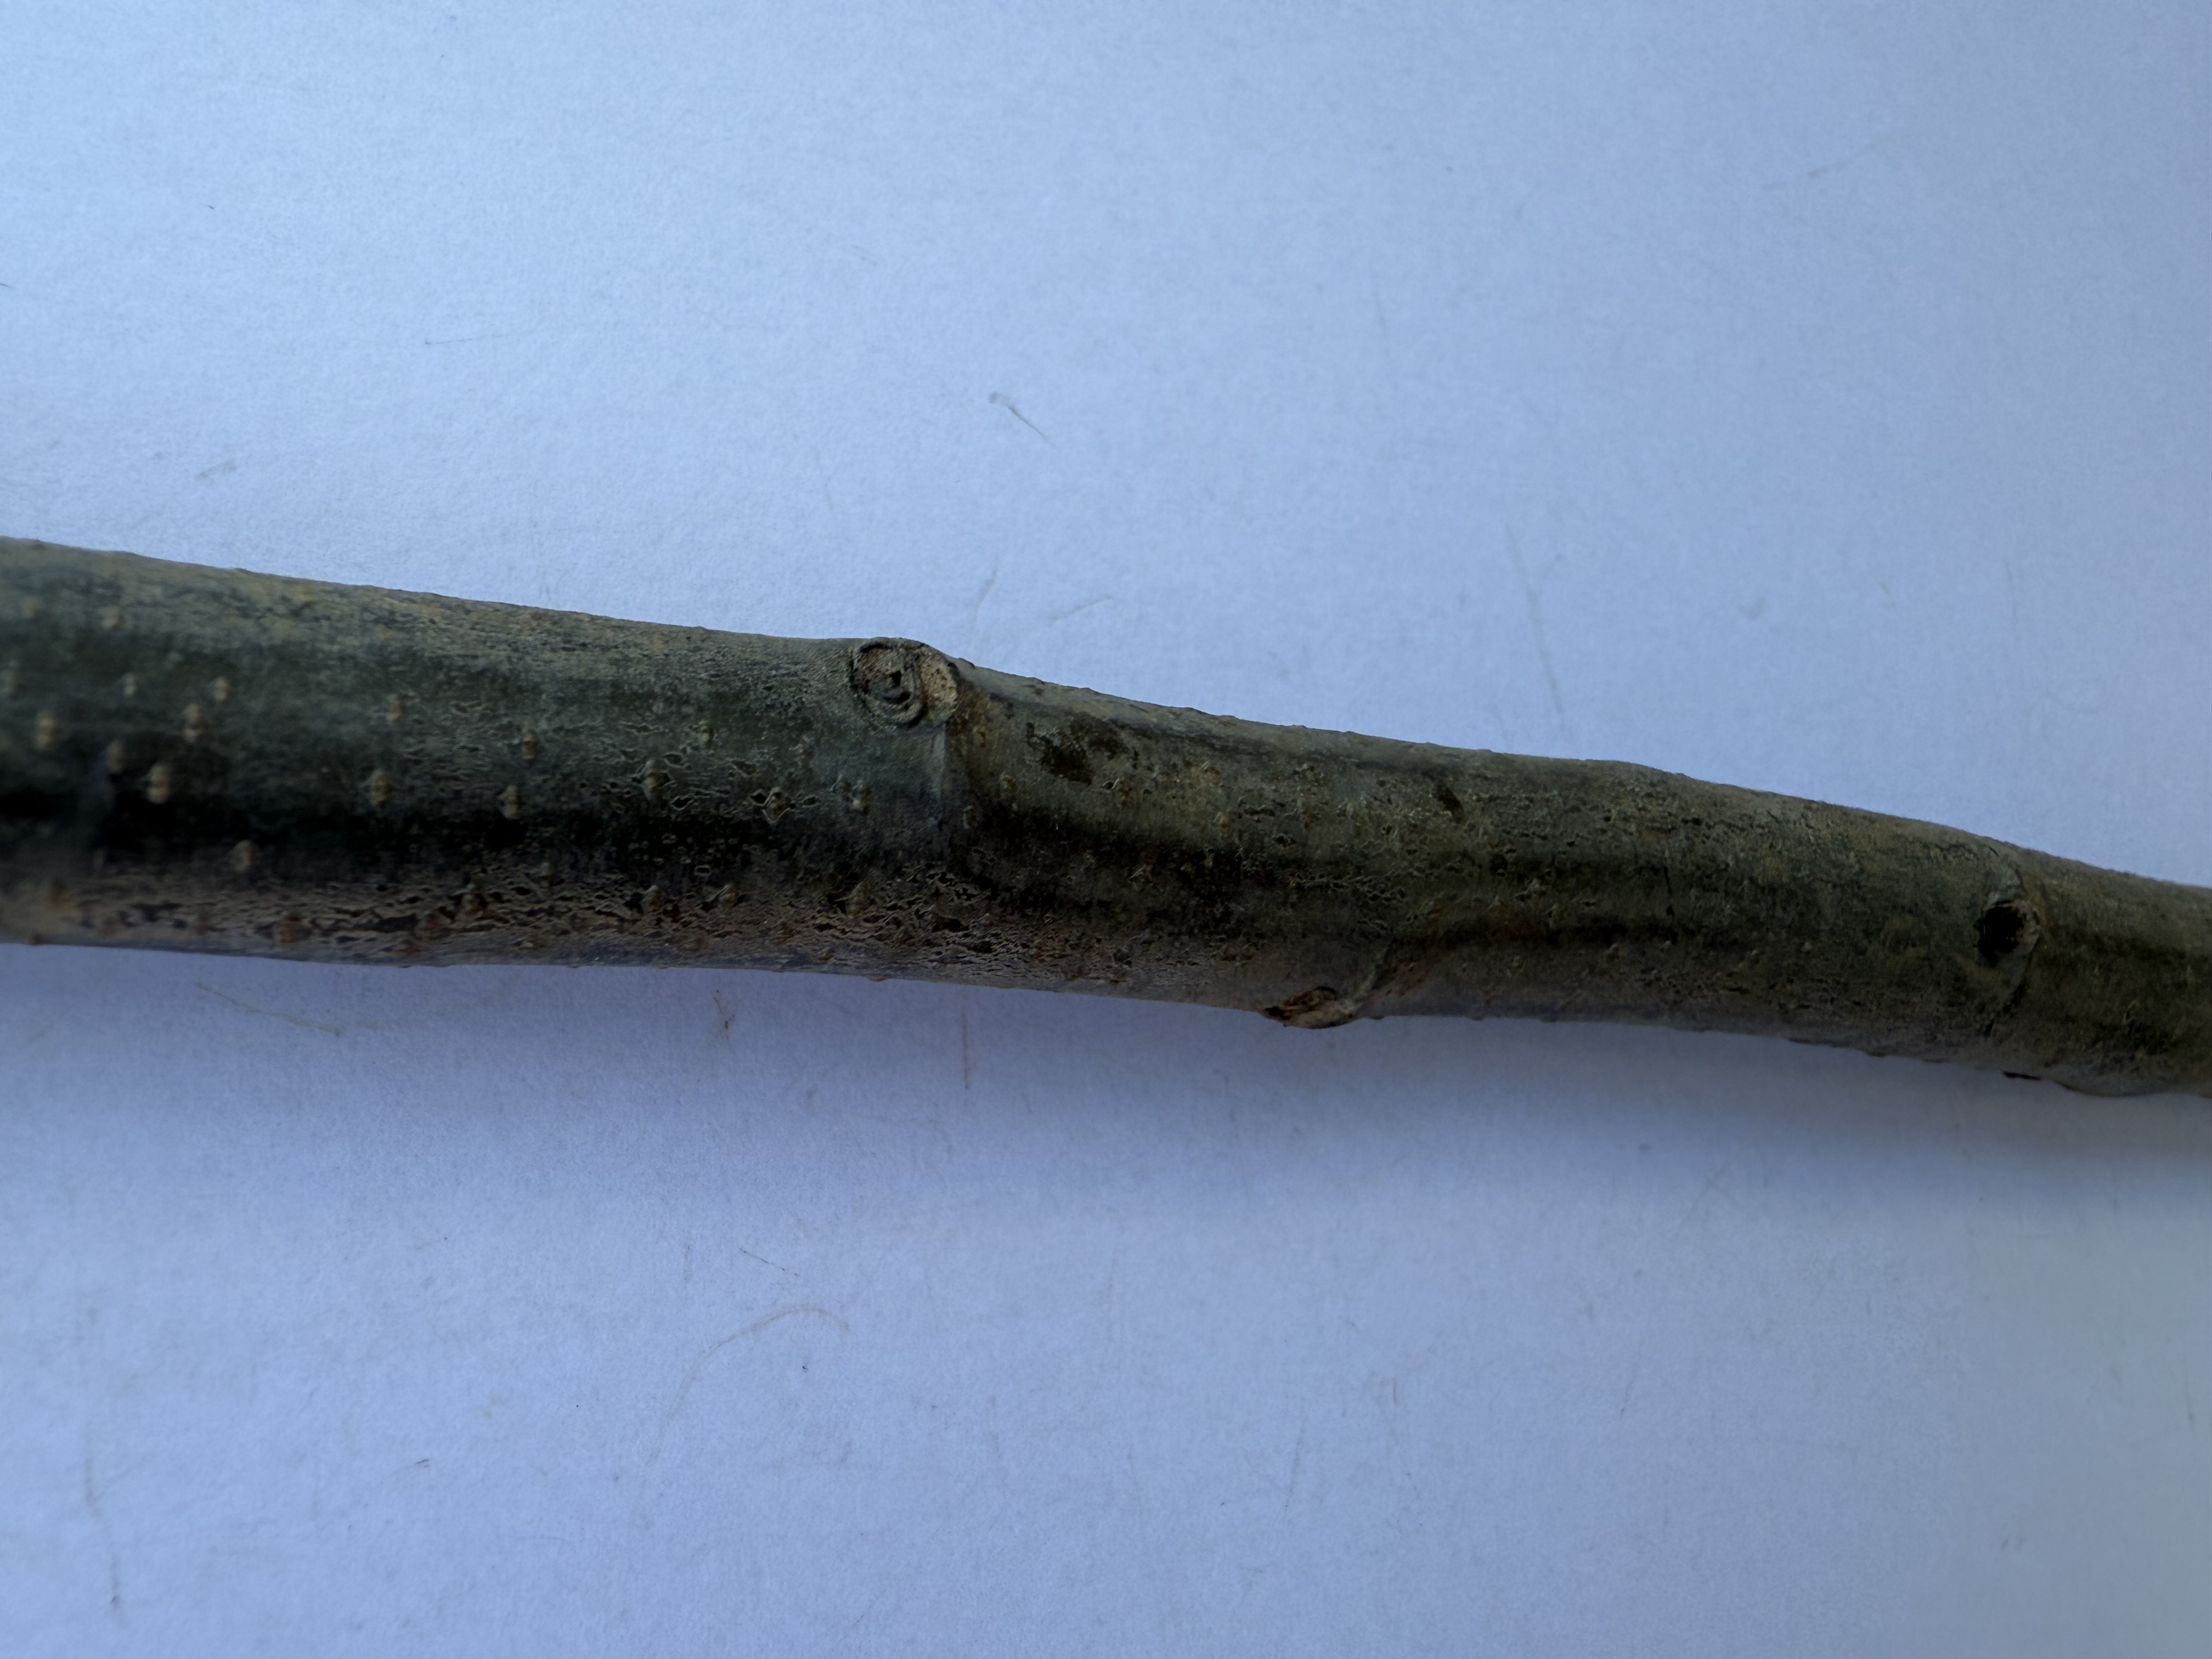
Variety: Chestnut